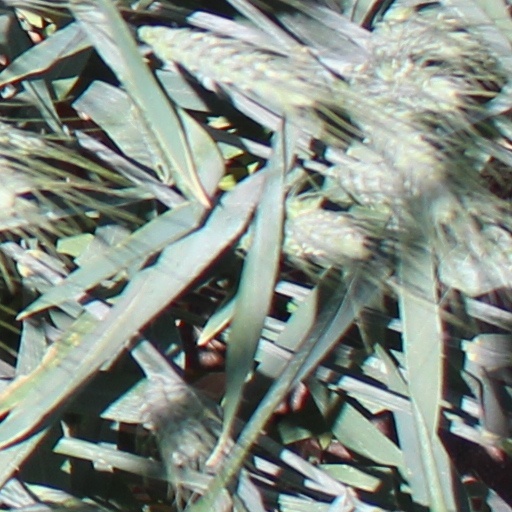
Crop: wheat